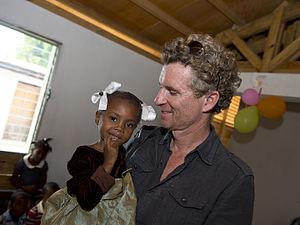
Visite de l'orphelinat coeur de la pitié
Denis Brogniart, né à Dijon le 12 juin 1967, est un journaliste sportif et animateur de télévision français.
La huitième saison de l'émission française de divertissement Danse avec les stars a été diffusée du 14 octobre 2017 au 13 décembre 2017 sur TF1. Elle a été animée par Sandrine Quétier, en duo avec un présentateur différent chaque semaine : Nikos Aliagas, Christophe Dechavanne, Laurence Boccolini, Jean-Luc Reichmann, Jean-Pierre Foucault, Karine Ferri, Arthur, Carole Rousseau, Denis Brogniart et Christophe Beaugrand.
Miss France 2012, 82ᵉ élection de Miss France, s'est déroulée le 3 décembre 2011 au Parc des expositions de Penfeld, à Guilers, près de Brest. La gagnante, Delphine Wespiser, succède à Laury Thilleman, Miss France 2011.